Bureau of Land Management

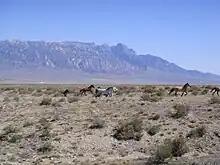
Mustangs run across Tule Valley, Utah

The BLM manages free-roaming horses and burros on public lands in ten western states. Though they are feral, the agency is obligated to protect them under the Wild and Free-Roaming Horses and Burros Act of 1971 (WFRHBA). As the horses have few natural predators, populations have grown substantially. WFRHBA as enacted provides for the removal of excess animals; the killing of lame, old, or sick animals; the private placement or adoption of excess animals; and even the killing of healthy animals if range management required it. The killing of healthy or unhealthy horses has almost never occurred. Pursuant to the Public Rangelands Improvement Act of 1978, the BLM has established 179 "herd management areas" (HMAs) covering acres where feral horses can be found on federal lands.